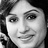
Emotion: happy